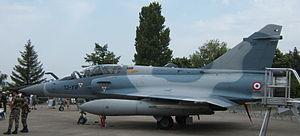
L'escadron de chasse 1/12 Cambrésis était une unité de combat de l'Armée de l'air française. Elle était équipée de Mirage 2000C/RDI et installée sur la base aérienne 103 Cambrai-Épinoy. Ses avions portaient un code en 103-Yx. L'unité a été mise en sommeil le 30 mars 2012.